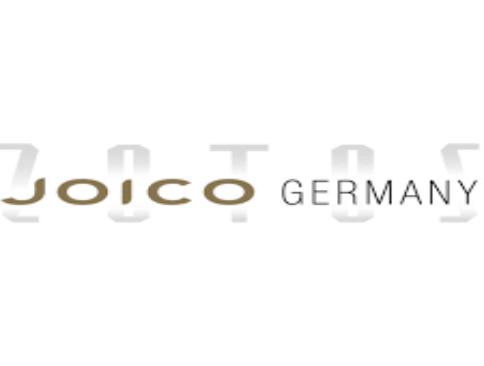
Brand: Joico
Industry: Necessities